Oulipo

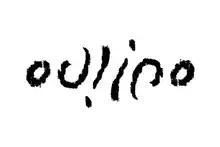
Ambigram Oulipo

The founding members of Oulipo represented a range of intellectual pursuits, including writers, university professors, mathematicians, engineers, and "pataphysicians."